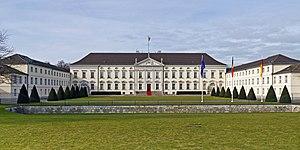
Le château de Bellevue est un bâtiment situé au nord-ouest du parc de Großer Tiergarten sur le bord de la Spree, à proximité du palais du Reichstag, de la colonne de la Victoire et de la porte de Brandebourg, à Berlin.
Cette liste non exhaustive répertorie les principaux châteaux en Allemagne métropolitaine. Il suffit de cliquer sur une région pour trouver la liste des châteaux qu'elle comprend.